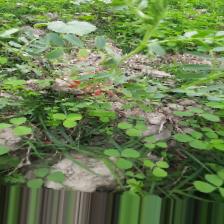
Label: Normal